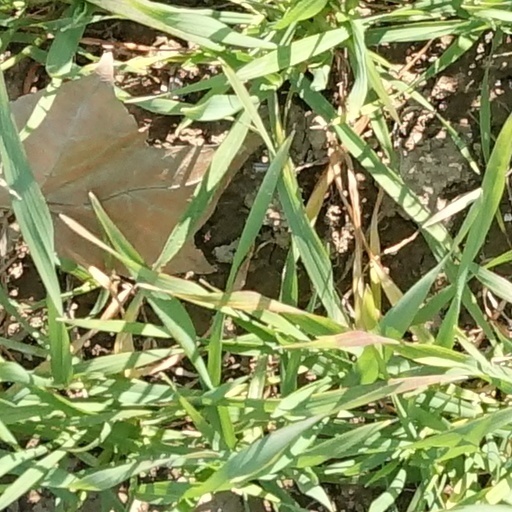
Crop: wheat